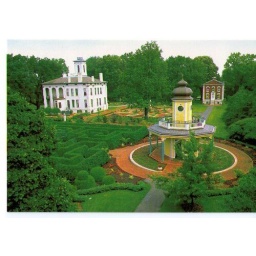
White building in the corner is the Tower Grove House, built in 1849, country home of Henry Shaw, founder of the Garden.